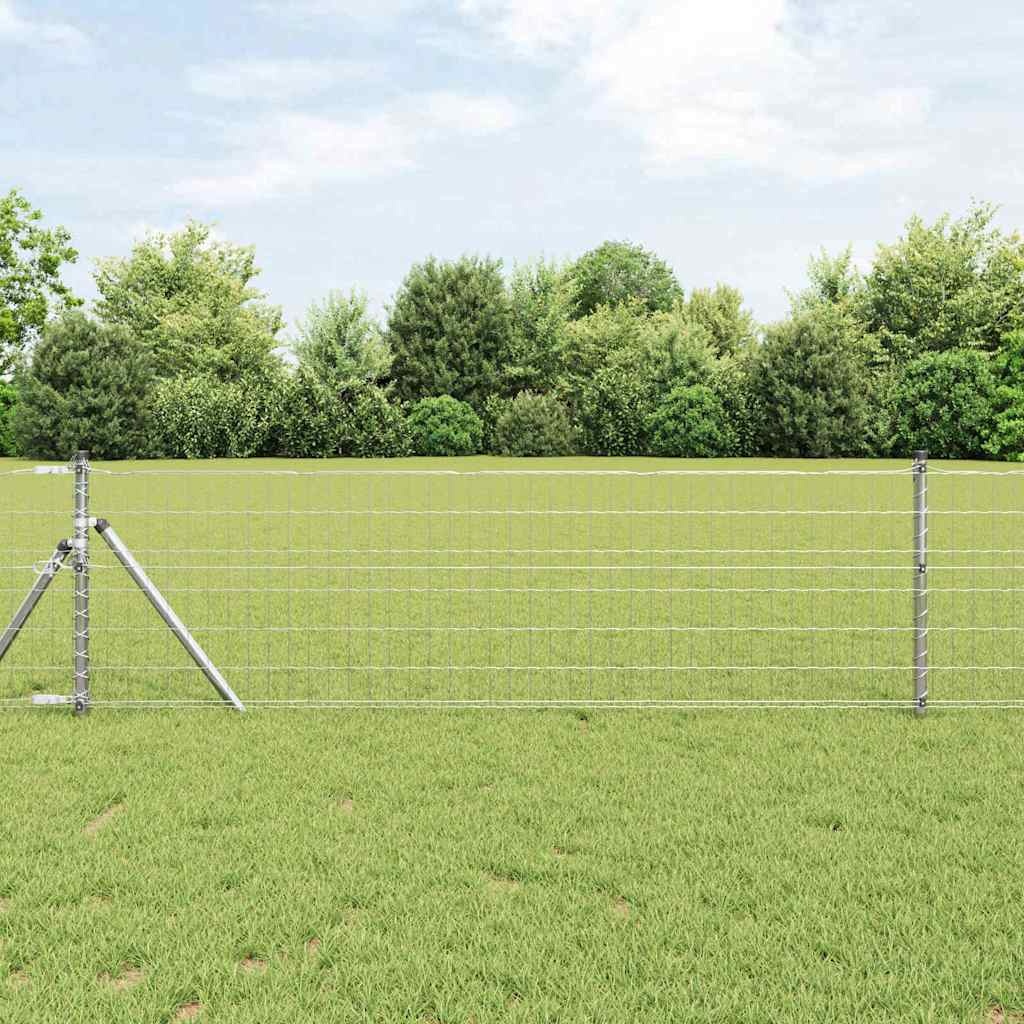
Eurogärdsel Silver 0.4 x 50 m Varmförzinkat järn
Euro Metal Fence är en grym utomhusbarriär som kombinerar funktion och hållbarhet. Designad för trädgårdar och uteplatser, blandar detta rektangulära stängsel moderna vibes med solid byggkvalitet, vilket gör det till ett kanonval för alla som vill ha en pålitlig och snygg avgränsning. Stark järnkonstruktion Tillverkat av slitstarkt järn, ger detta stängsel solid stabilitet och styrka. Den markerar dina trädgårdar eller uteplatser utan att rosta eller falla sönder, vilket ger dig sinnesro om din fastighets gränser. Modern look Med sin enkla och funktionella design ger Euro Metal Fence en snygg touch till varje utomhusområde. Dess klassiska form passar bra med moderna layoutar och förenar stil med praktiska egenskaper. Väderbeständig Byggt för att klara alla typer av väder, är stängslet super hållbart mot UV-strålar, vatten och fläckar. Det betyder att det ser bra ut länge och kräver mindre underhåll från dig. Allsidig användning Designat för utomhusytor som trädgårdar och uteplatser, passar Euro Metal Fence perfekt in i sin omgivning. Det ramar in dina områden vackert utan att överskugga naturen. Det ger integritet utan att vara för överväldigande. Lättskött Perfekt för utomhusbruk, behöver stängslet nästan ingen skötsel för att se bra ut. Lite sporadisk rengöring håller det i toppform och ökar både fastighetsvärdet och stilen. Färg: Silver Material: Varmförzinkat järn Leveransinnehåll: 1 x Eurogärdsel
Brand: vidaXL
Category: Hardware > Fencing & Barriers > Fence Pickets